Henry Fox-Strangways, 3rd Earl of Ilchester

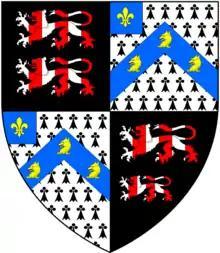
Arms of Fox-Strangways

The arms of the head of the Fox-Strangways family are blazoned "Quarterly of four: 1st & 4th: Sable, two lions passant paly of six argent and gules" (Strangways); "2nd & 3rd: Ermine, on a chevron azure three foxes' heads and necks erased or on a canton of the second a fleur-de-lys of the third" (Fox).